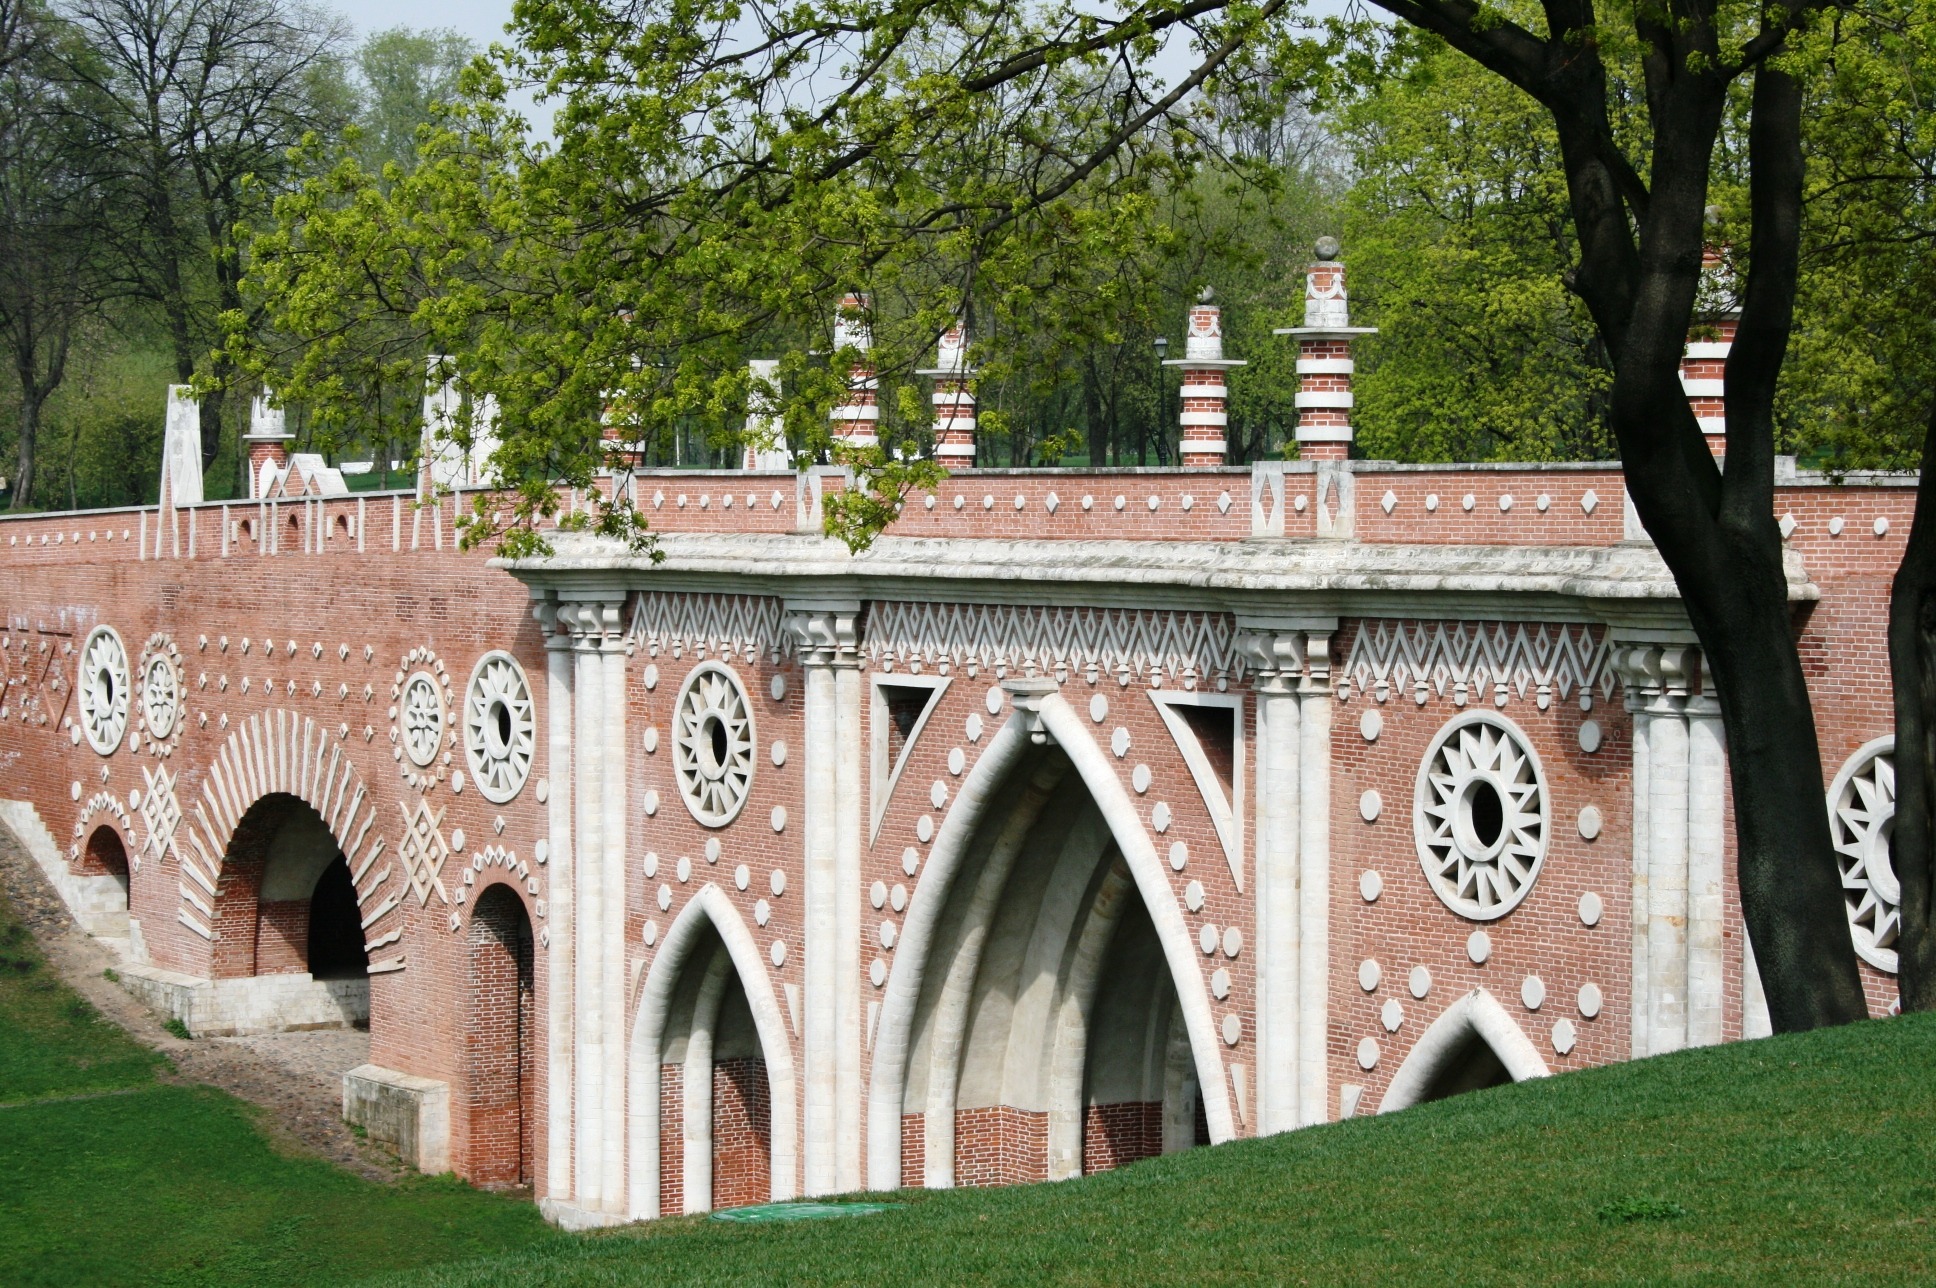
grass, pedestrian, architecture, bridge, arch, green, trees, lights, pillars, tall, ravine, wide, estate, red and white